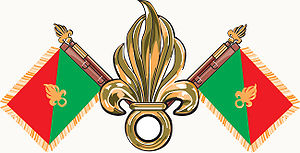
Fremmedlegionen
Fremmedlegionen er en enhed i den franske hær. Den blev oprettet 10. marts 1831 i Nordafrika, men efter de franske koloniers selvstændighed blev hovedkvarteret flyttet til Aubagne nær Marseille.